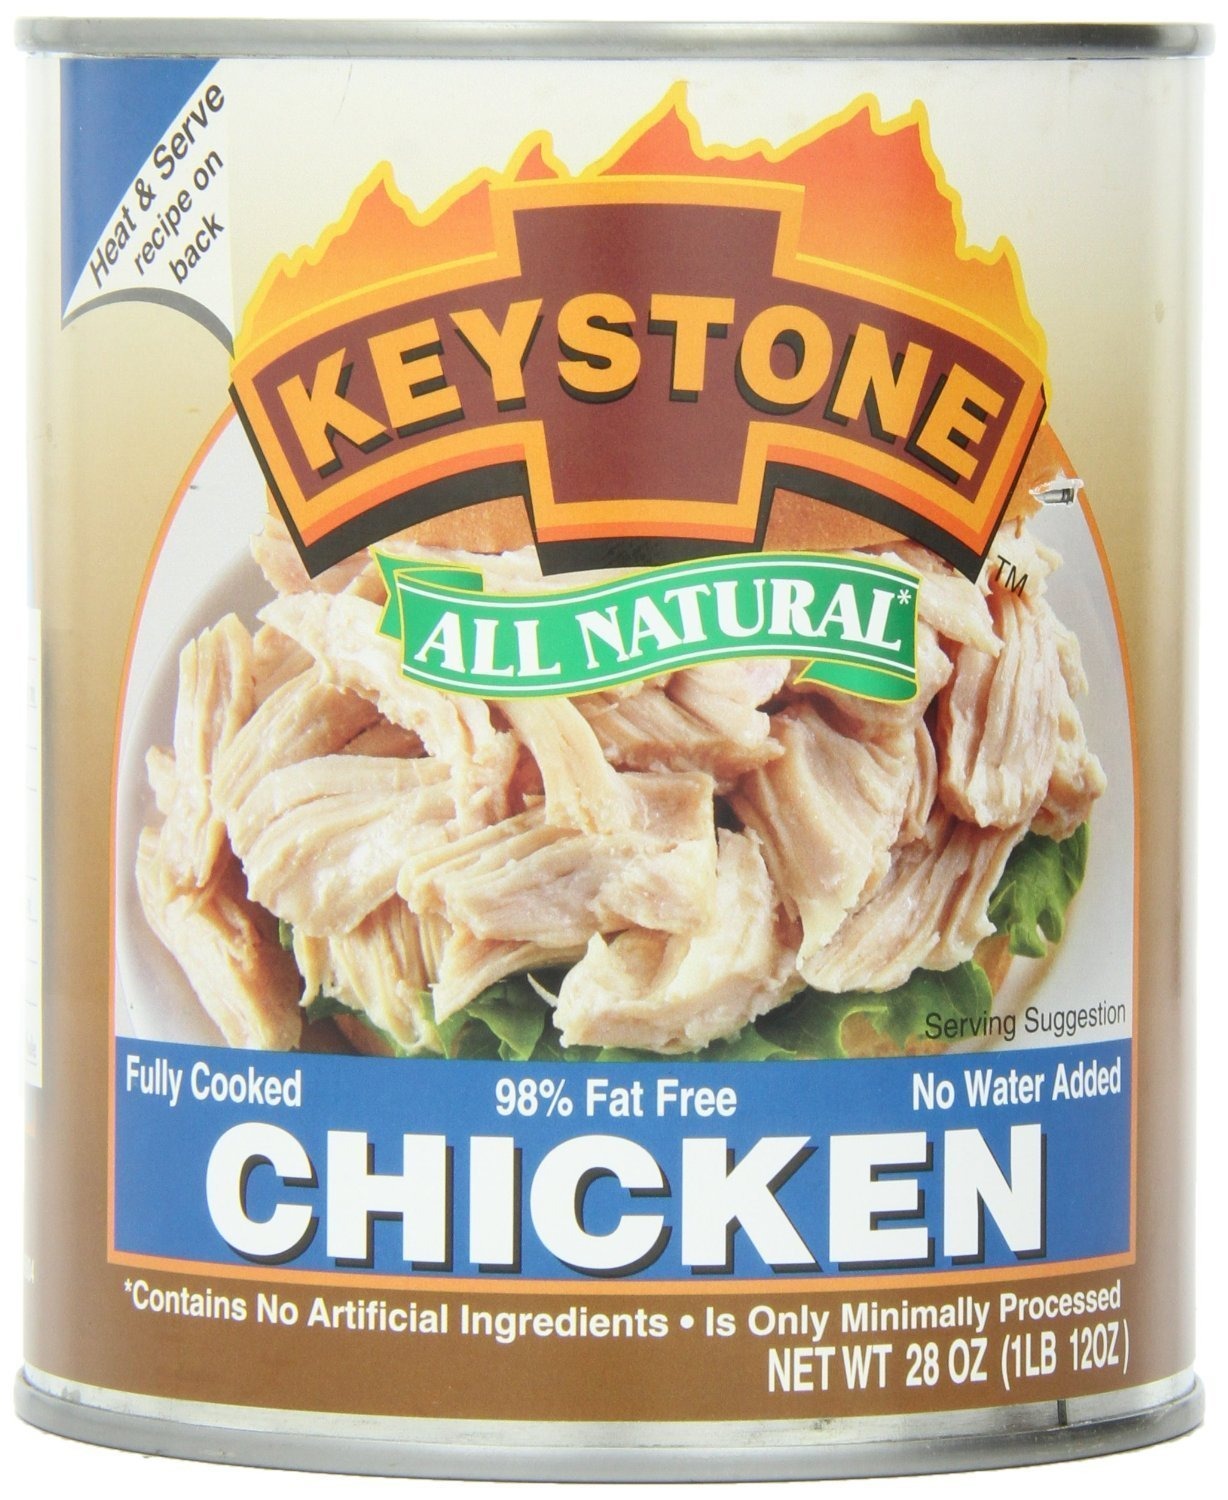
Item Name: Keystone All Natural Chicken 28 Oz (Pack of 3)
Bullet Point: Keystone All Natural Canned Chicken
Product Description: Keystone All Natural Canned Chicken 28 Oz Can (Pack of 3)
Value: 84.0
Unit: Ounce

Price: 7.92